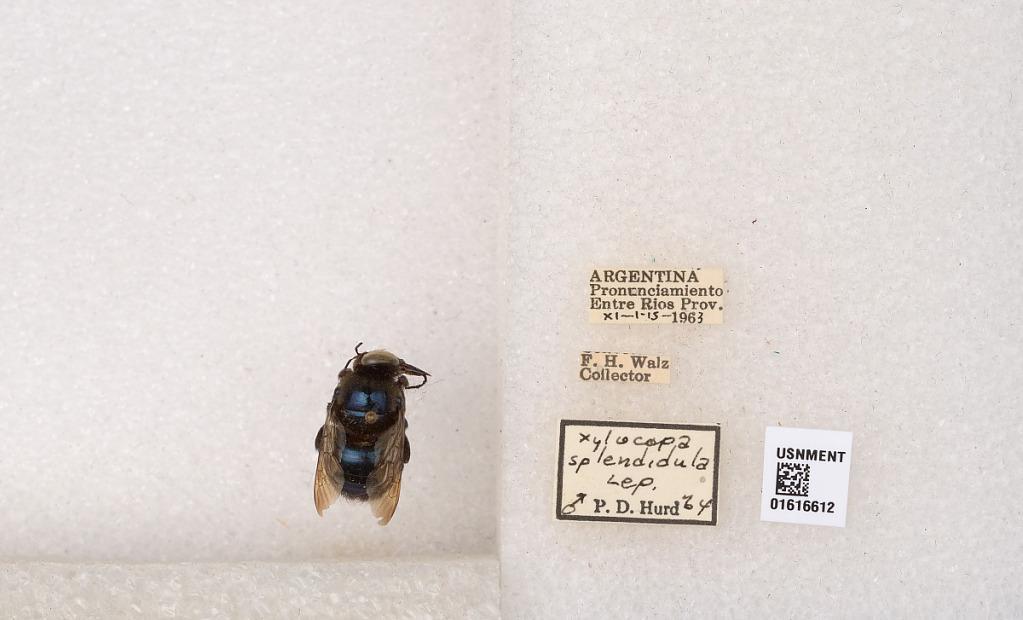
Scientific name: Xylocopa (Schonnherria) splendidula Lepeletier
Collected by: F. Walz
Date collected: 1963-11-1
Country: Argentina
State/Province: Entre Rios
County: Uruguay
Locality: Pronunciamiento
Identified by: Hurd, P. D.